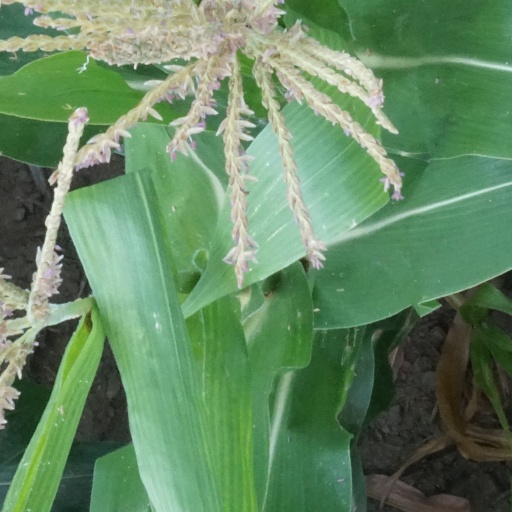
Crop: maize; corn